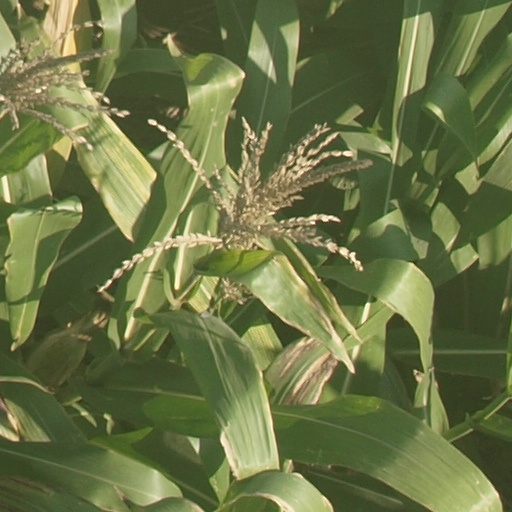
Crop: maize; corn